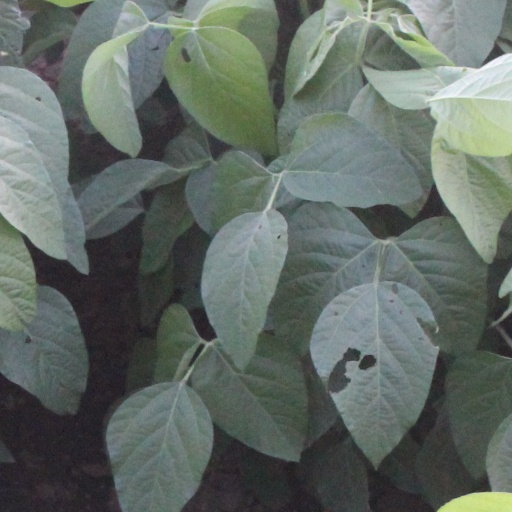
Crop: soybean